Presbyterian Orphanage of Missouri

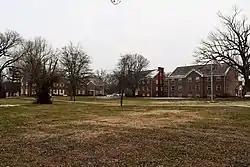

Presbyterian Orphanage of Missouri, also known as Farmington Children's Home and Presbyterian Children's Home, is a historic orphanage and national historic district located at 412 West Liberty Street in Farmington, St. Francois County, Missouri. The district encompasses five contributing large brick buildings built between 1939 and the early 1950s in the Georgian Revival style. They are the Administration Building and Dining Hall, built in 1939 and enlarged in the 1940s, two large dormitories built in the early 1950s (Dearing Hall and Harlan Hall), and a smaller "hospital" building known as Holmes Cottage built in 1940.